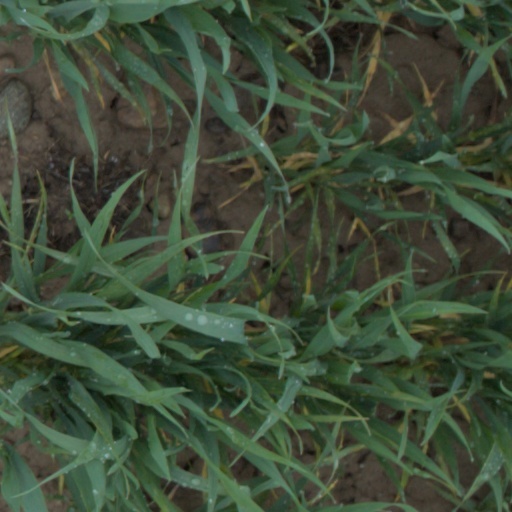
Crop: wheat